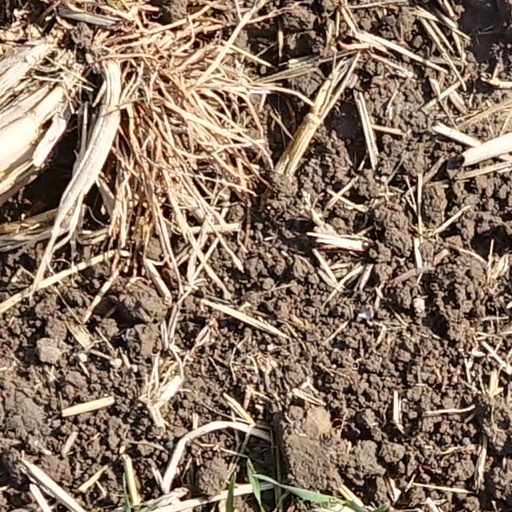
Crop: wheat